Dorothy Dunbar

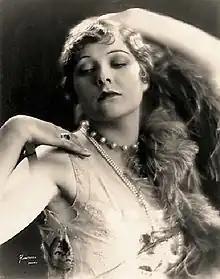

Dorothy Dunbar Lawson (May 28, 1902 – October 23, 1992) was an American actress and socialite, who appeared in silent movies in the 1920s.